Charlotte Hill

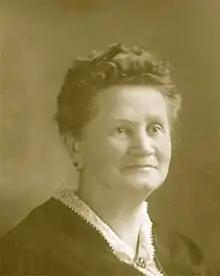
Homesteader, Charlotte Hill (1849-1930)

Charlotte Hill (1849–1930) was a homesteader born in Indiana who contributed to paleontology through finding several significant fossil within the Florissant Fossil Beds. She sold many fossils to other collectors and investigators to earn money on the side. Her most significant discovery was the Persephone butterfly near Florissant, Colorado. Charlotte's discoveries brought attention to Florissant as an important location for fossils, and her findings created an impetus for recognition of the fossil beds as a national monument within the United States of America. Many of her collected fossils now reside in the Harvard University museum and the Smithsonian's Museum of Natural History.